Rivals (novel)

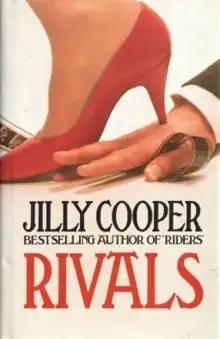

Rivals is a 1988 novel by English author Jilly Cooper. It is the second novel of the Rutshire Chronicles, a series of books set in the fictional English county of Rutshire. It was published as "Players" in the US. The novel is based on the competition for an independent television franchise in the Cotswolds. The incumbent franchisee is a company called Corinium Television, led by executive Tony Baddingham. A rival production company is established by Baddingham's former employee Declan O'Hara and Baddingham's nemesis Rupert Campbell-Black. They ultimately win the franchise, and Rupert falls in love with Declan's daughter Taggie.